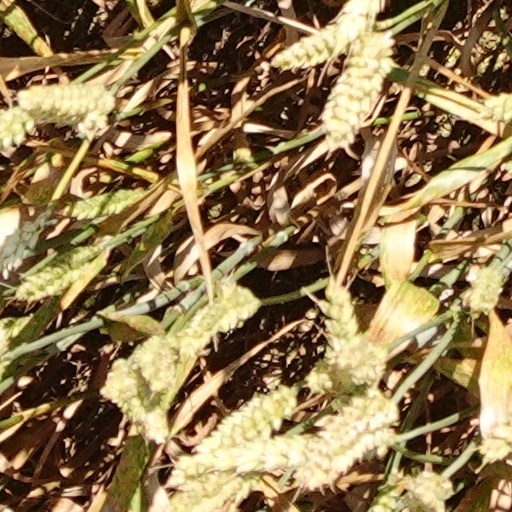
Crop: wheat